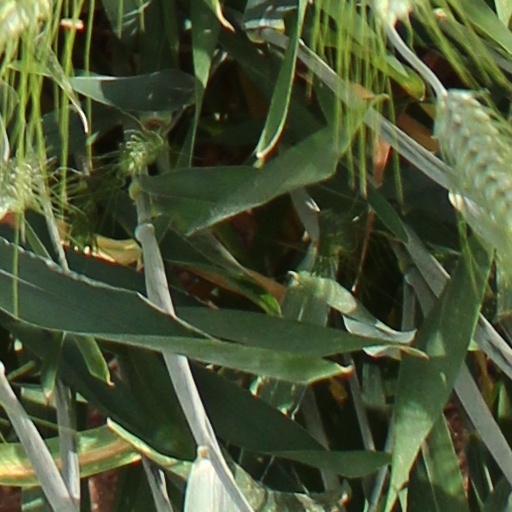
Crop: wheat